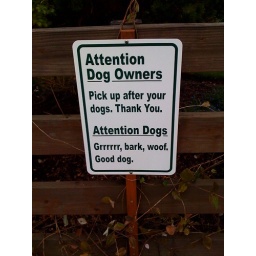
Favorite dog sign we saw in Oregon